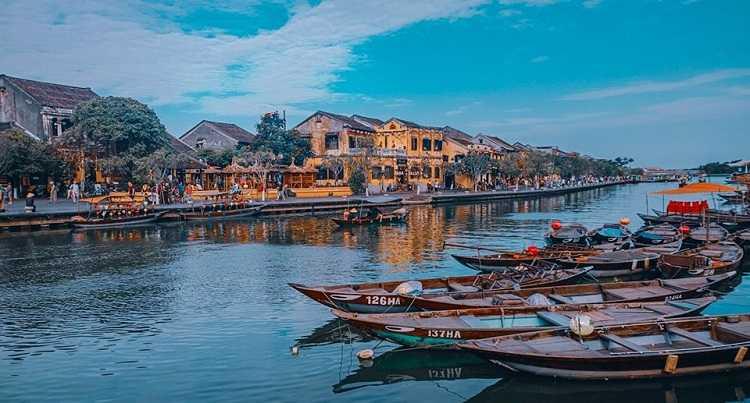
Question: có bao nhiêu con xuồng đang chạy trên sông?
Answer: có một con xuồng đang chạy trên sông